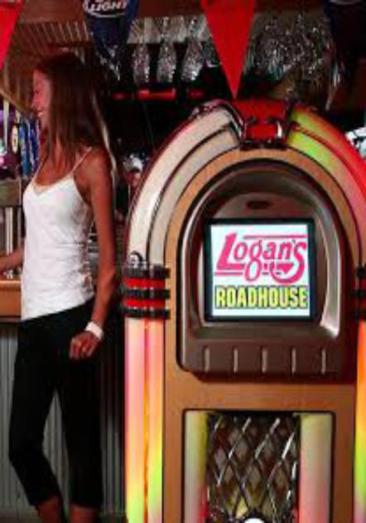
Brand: logan's roadhouse
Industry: Food